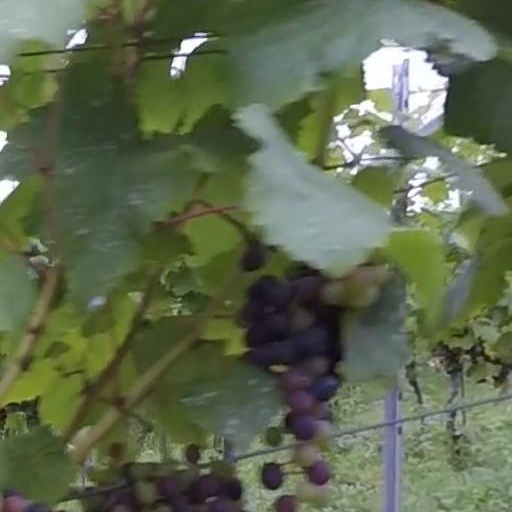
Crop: grape